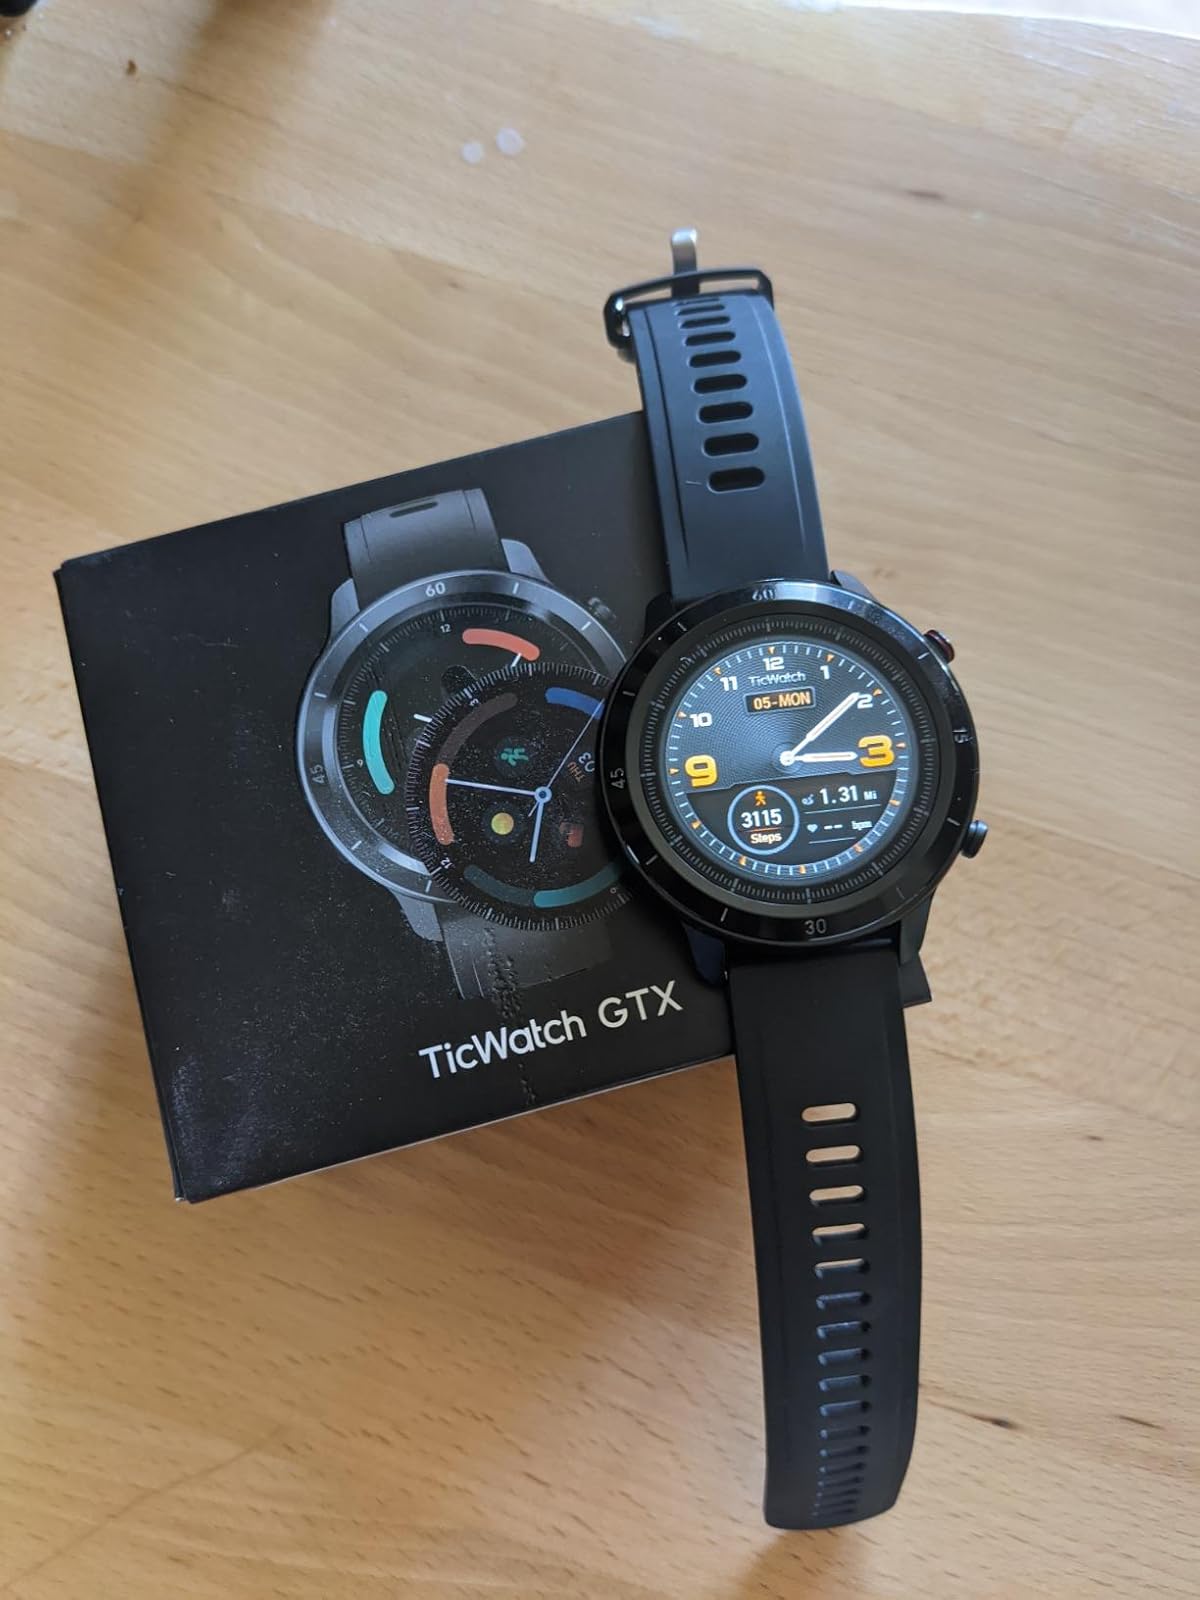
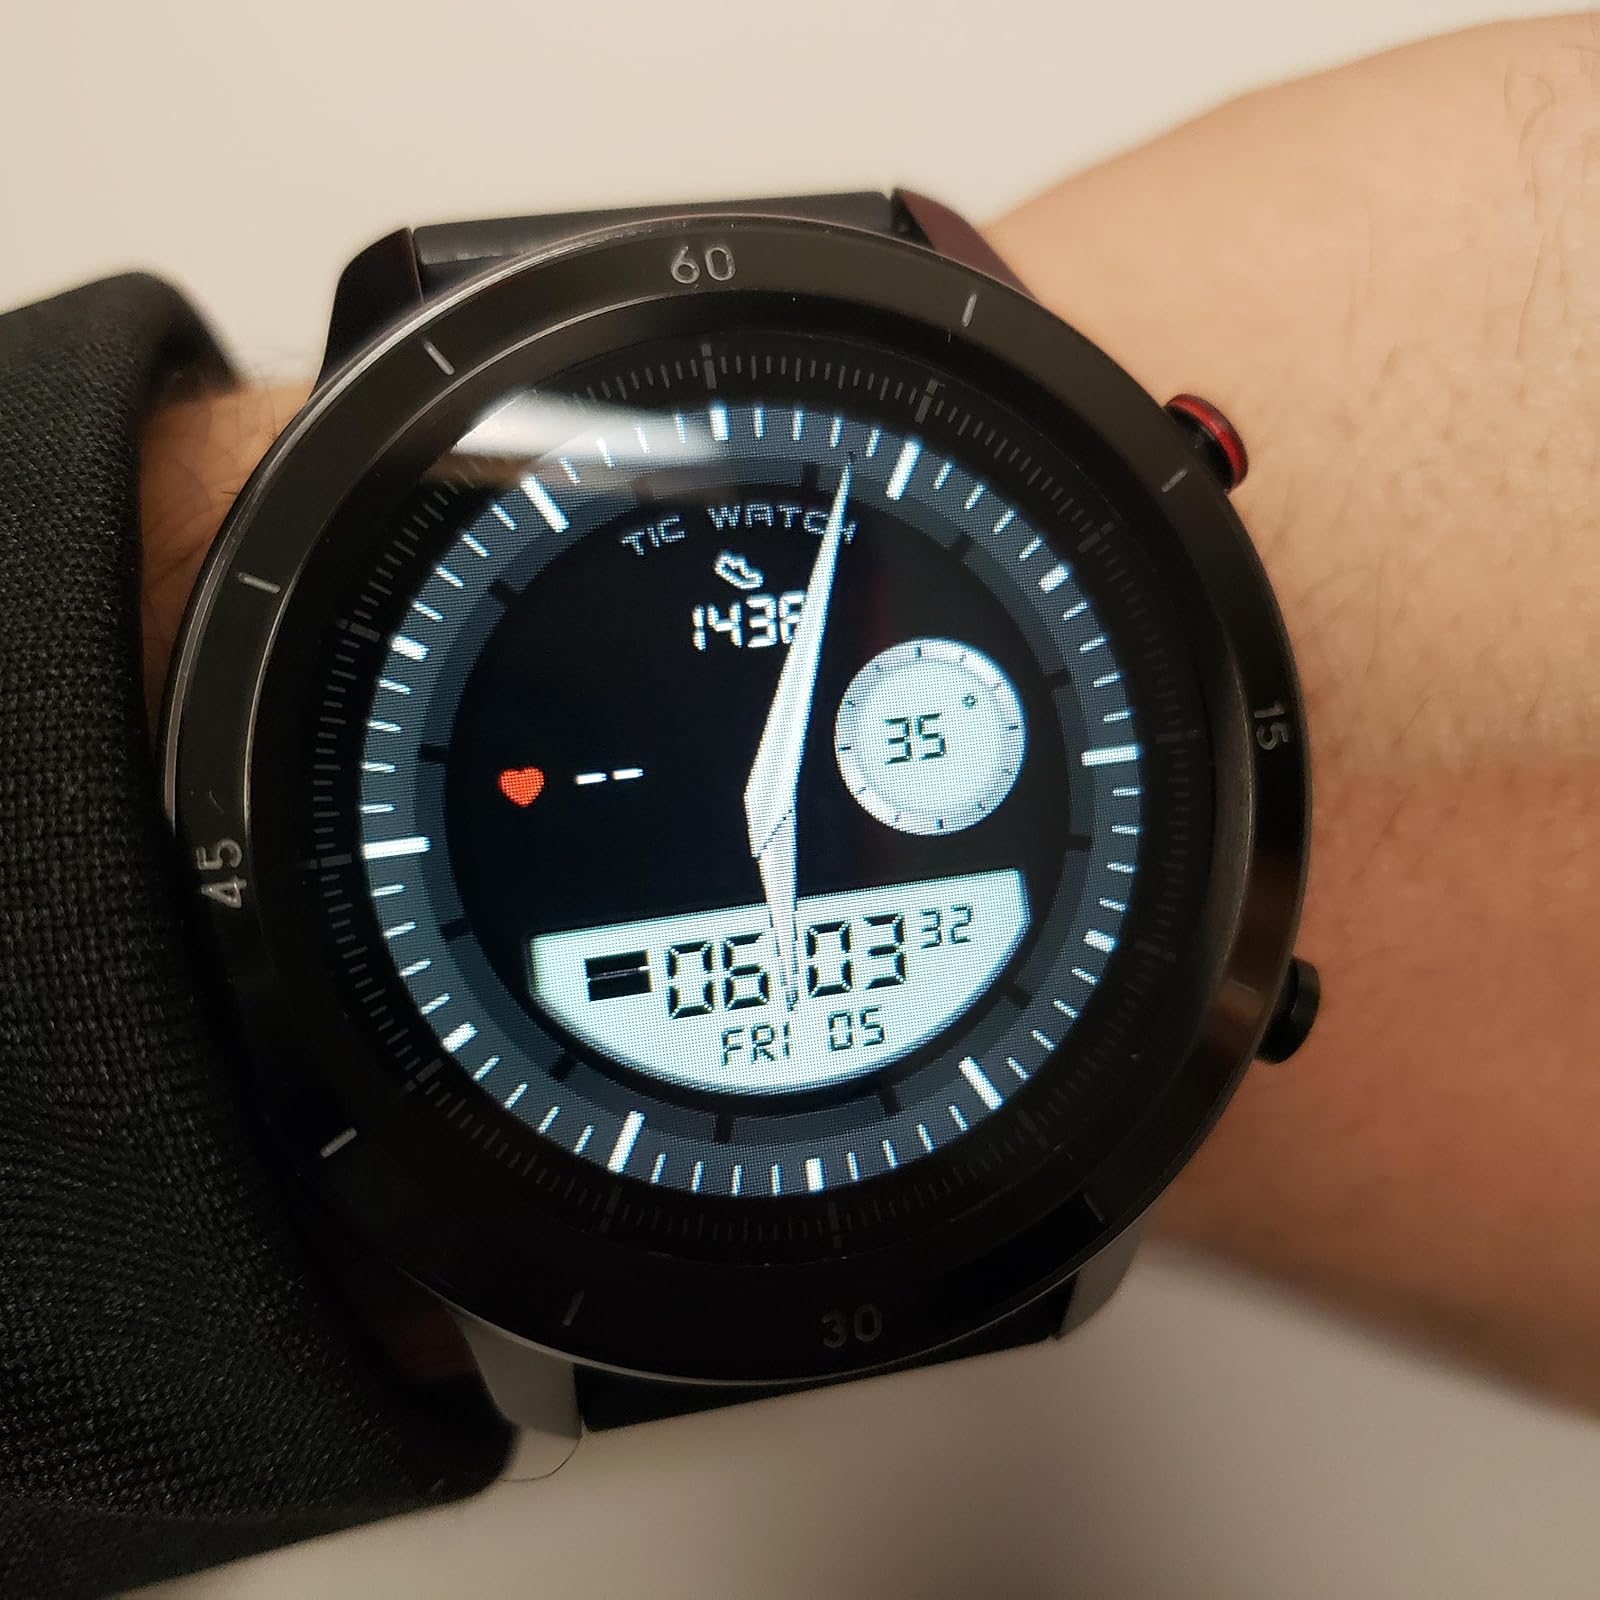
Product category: smartwatch
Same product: yes